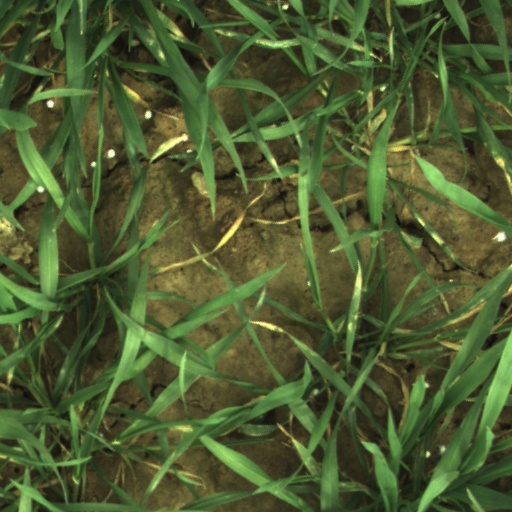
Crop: wheat